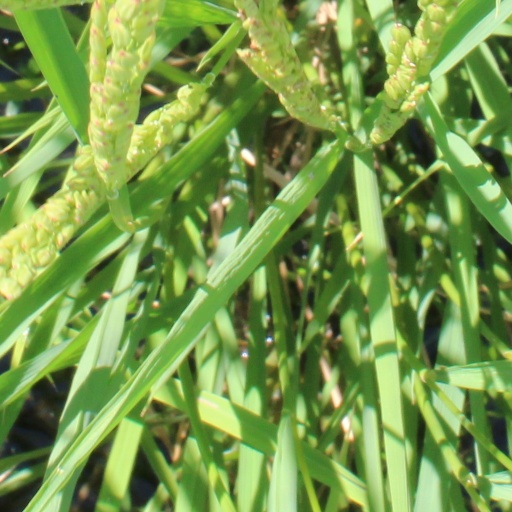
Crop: rice